2021–22 Basketball Champions League

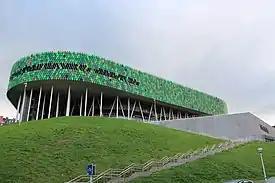
The Bilbao Arena hosted the Final Four

The 2021–22 Basketball Champions League was the 6th season of the Basketball Champions League (BCL), the premier European professional basketball competition for clubs launched by FIBA. The season began on 5 October 2021 and ended on 15 May 2022, featuring 16 domestic champion teams.